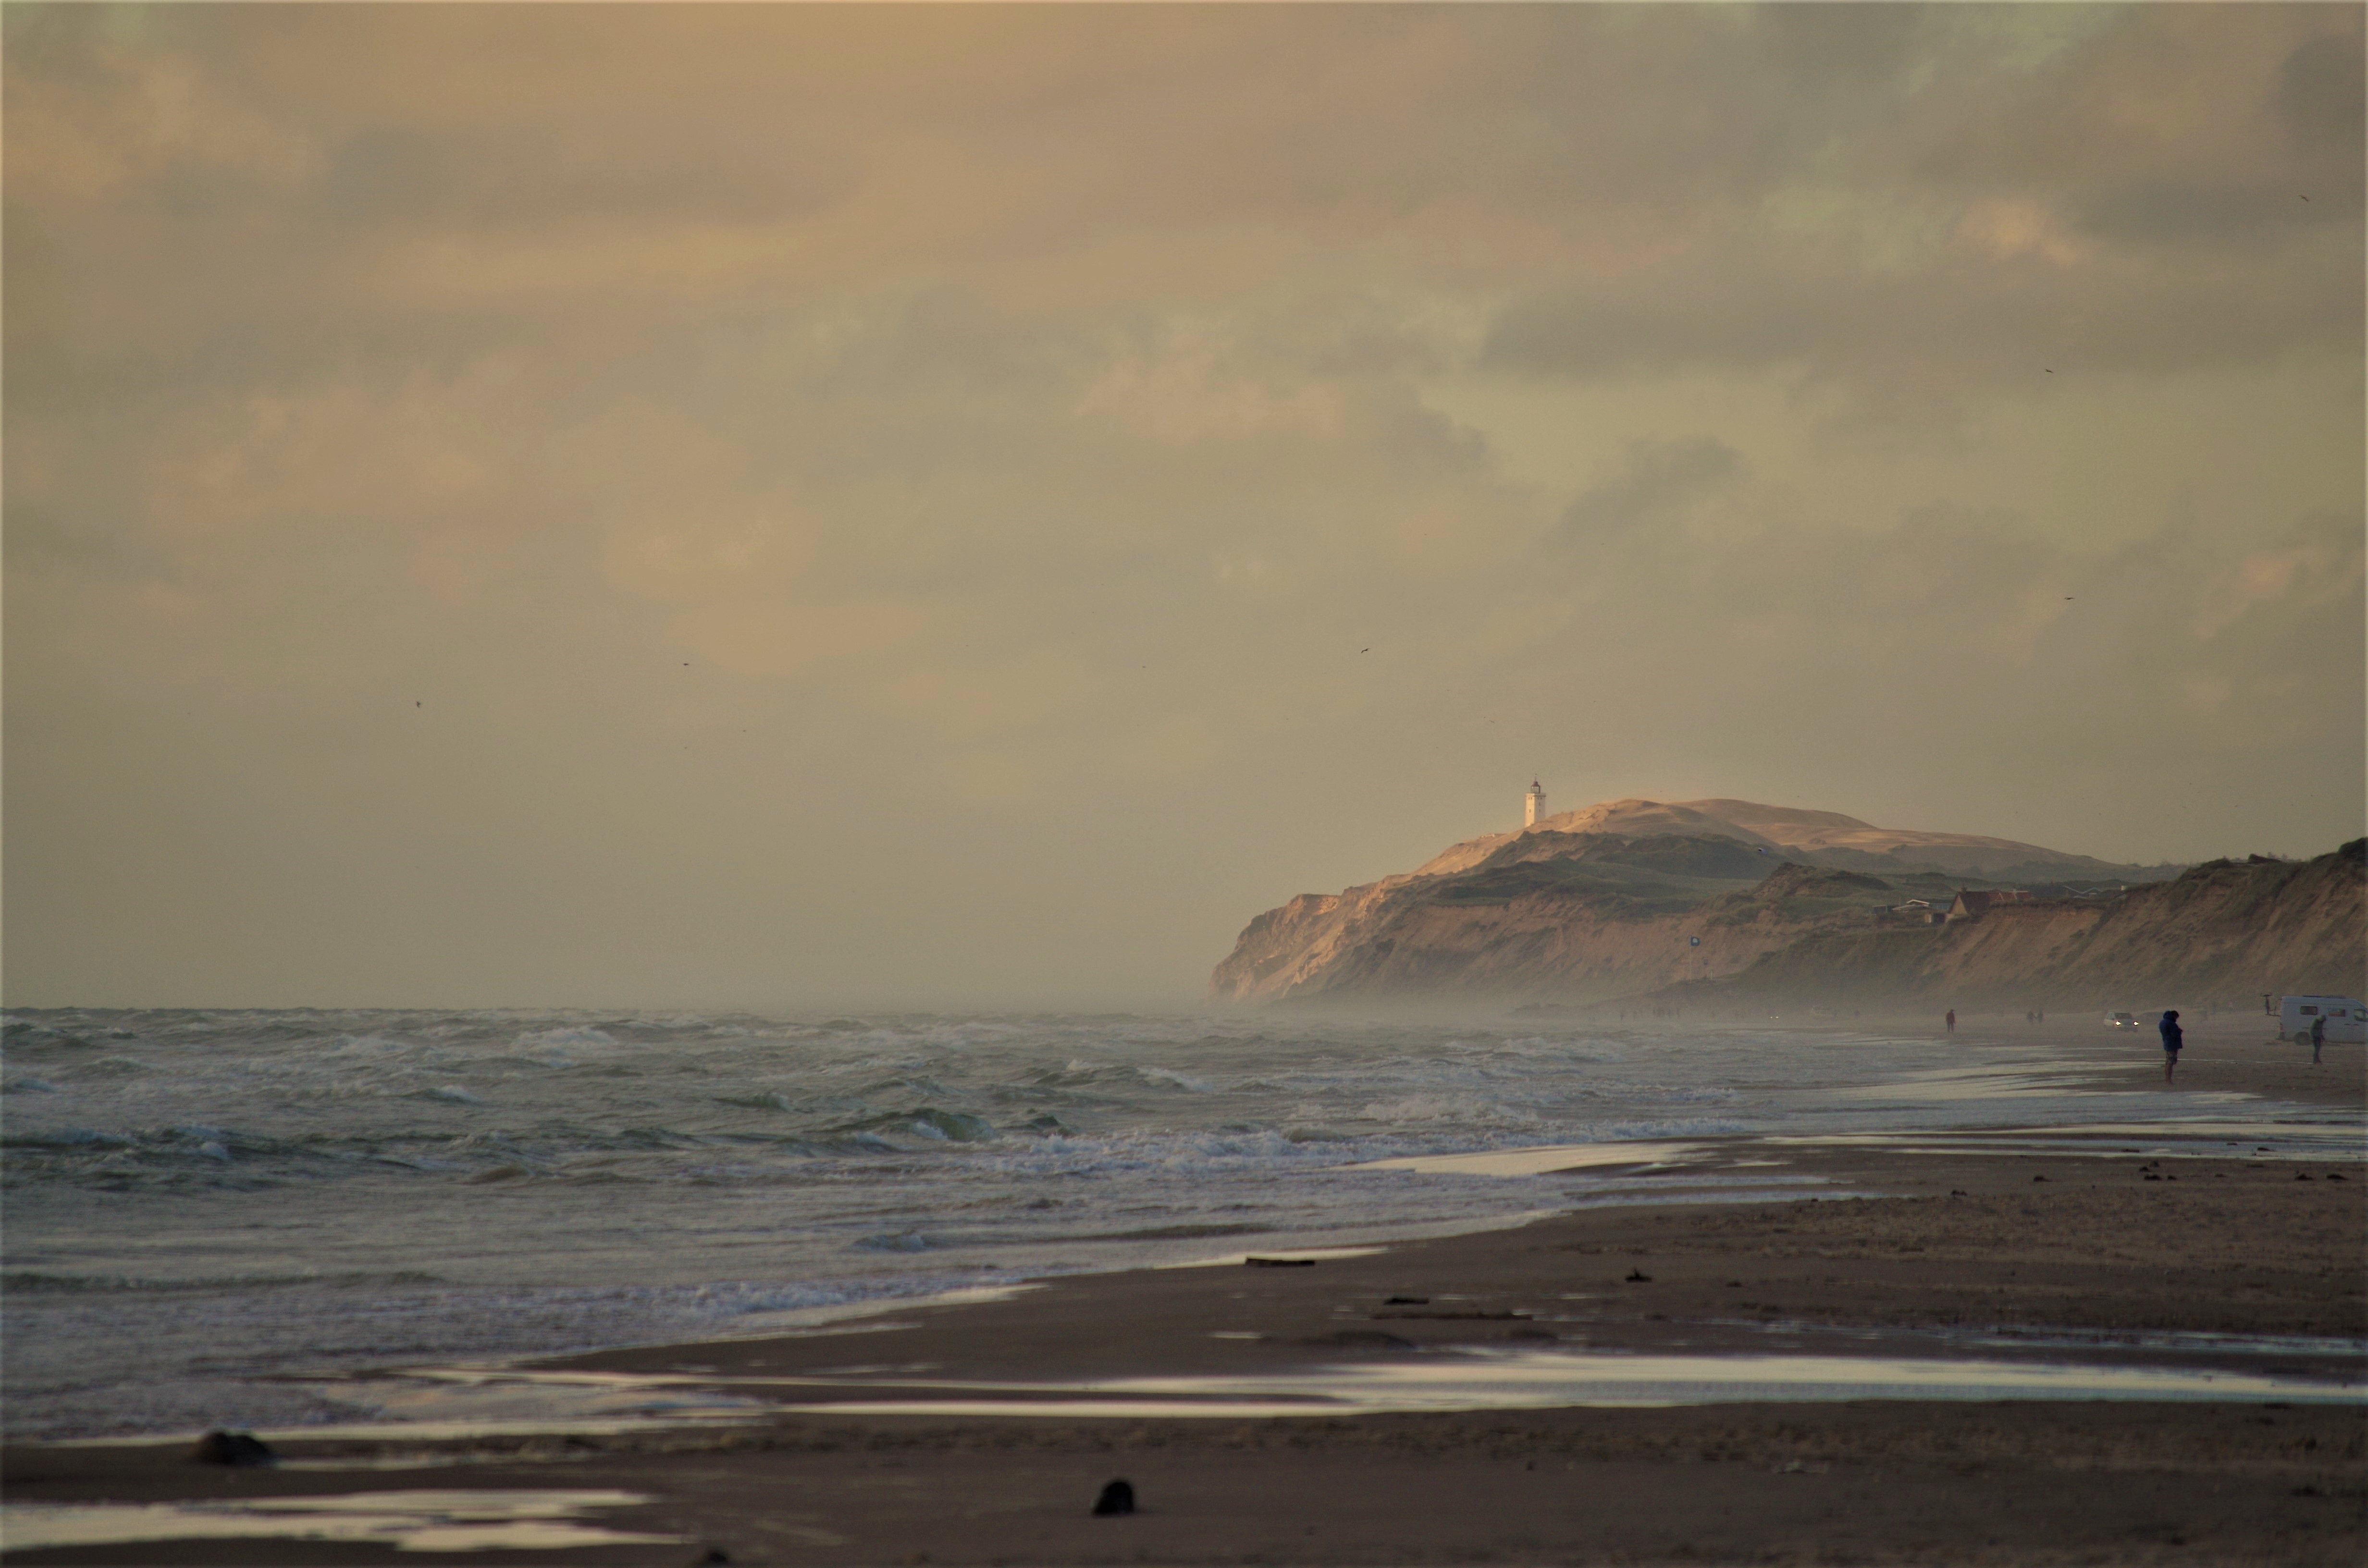
beach, sea, coast, sand, rock, ocean, horizon, cloud, sky, sunrise, sunset, morning, shore, wave, wind, dawn, dusk, evening, bay, terrain, body of water, denmark, cape, forward, atmospheric phenomenon, wind wave, rubjerg knud